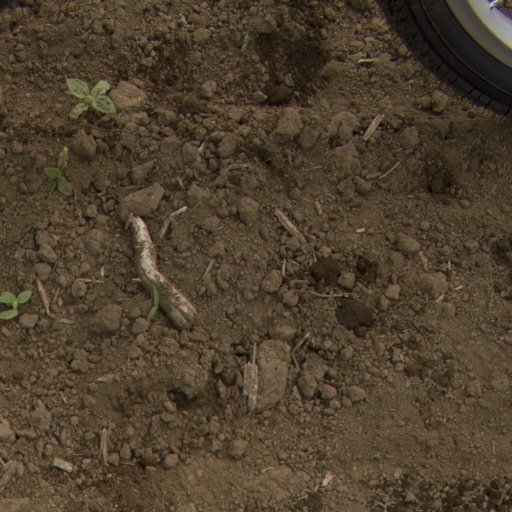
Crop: Jerusalem artichoke